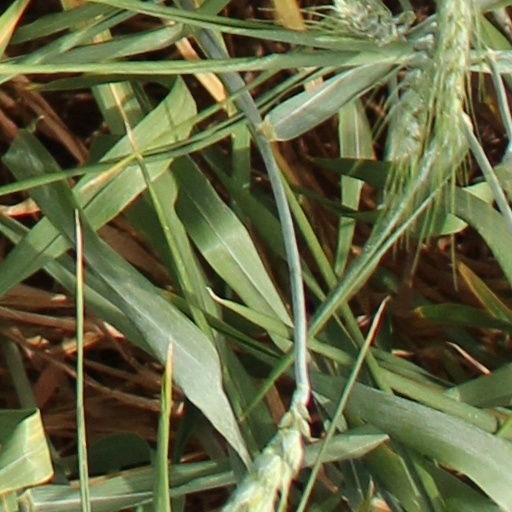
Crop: wheat